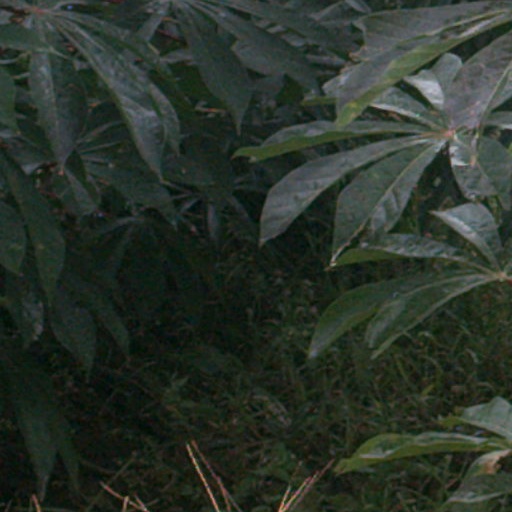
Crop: cassava